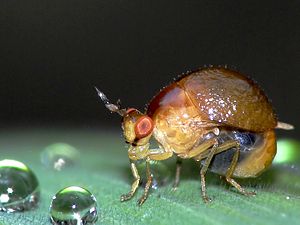
Billefluer
Billefluer er en familie af fluer. Billefluers scutellum, som er den bagerste rygplade på fluens thorax, er stærkt forlænget og dækker bagkroppen og vingerne når de er sammenfoldede. Den er metalfarvet og ligner derved en billes dækvinger. Der er omkring 100 arter af billefluer i tropiske egne, bortset fra Central- og Sydamerika. Billefluer lever i fugtige områder. Larverne lever af forrådnende vegetation.